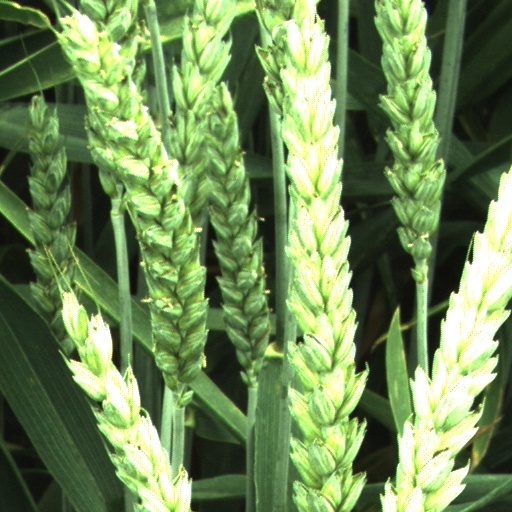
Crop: wheat